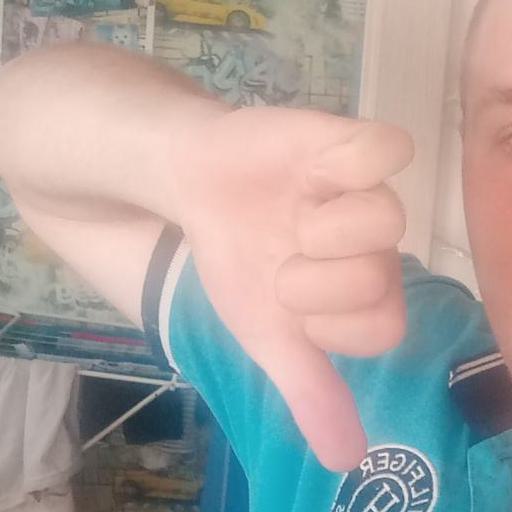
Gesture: dislike